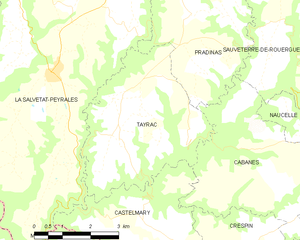
Tayrac est une commune française située dans le département de l'Aveyron, en région Occitanie.